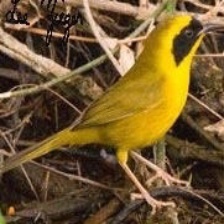
Species: ALTAMIRA YELLOWTHROAT
Scientific name: GEOTHLYPIS FLAVOVELATA